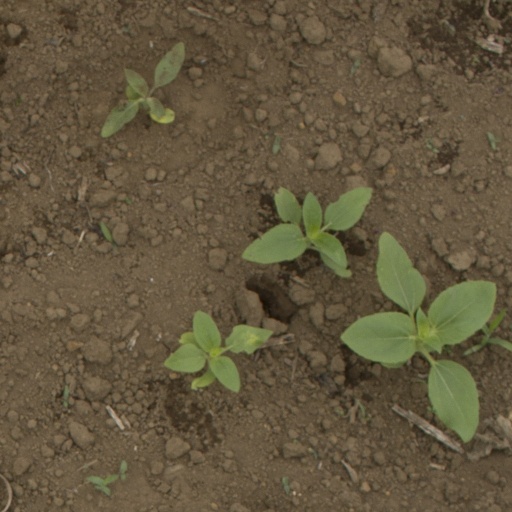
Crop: Jerusalem artichoke